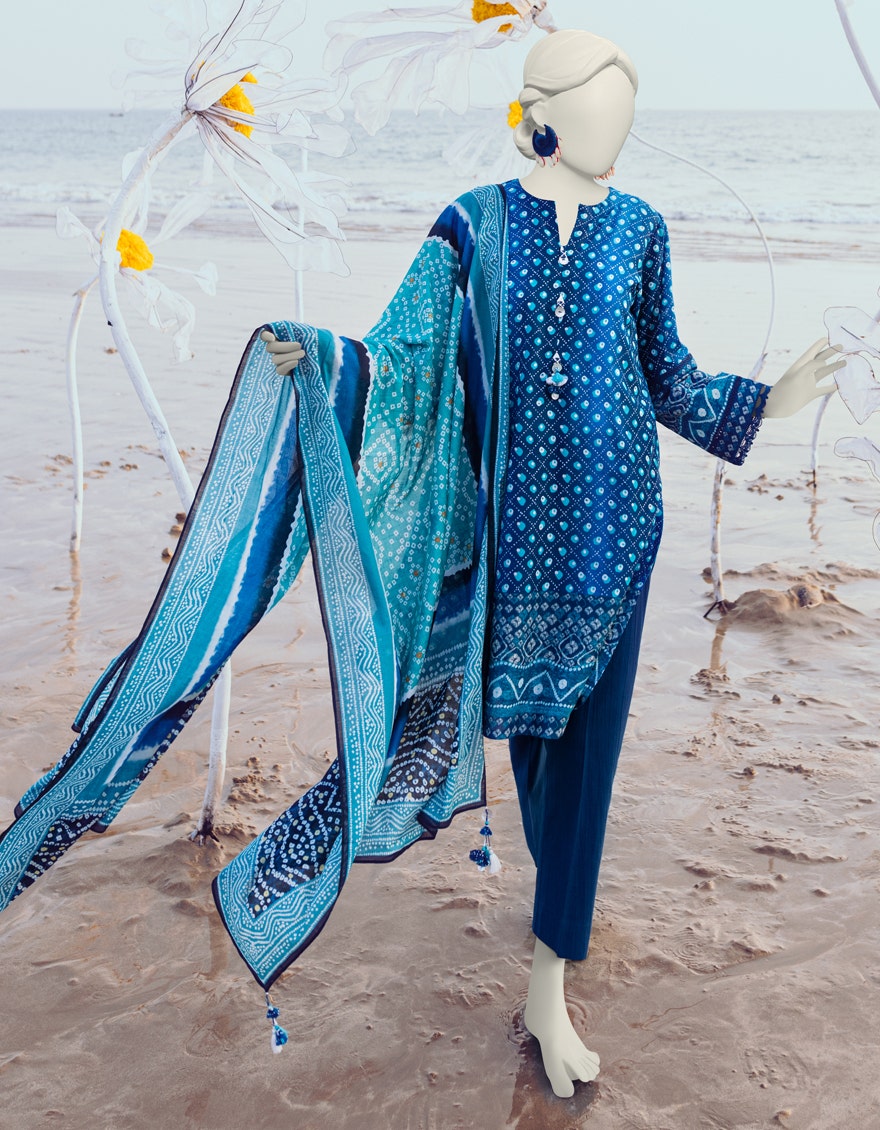
blue multi lawn suit